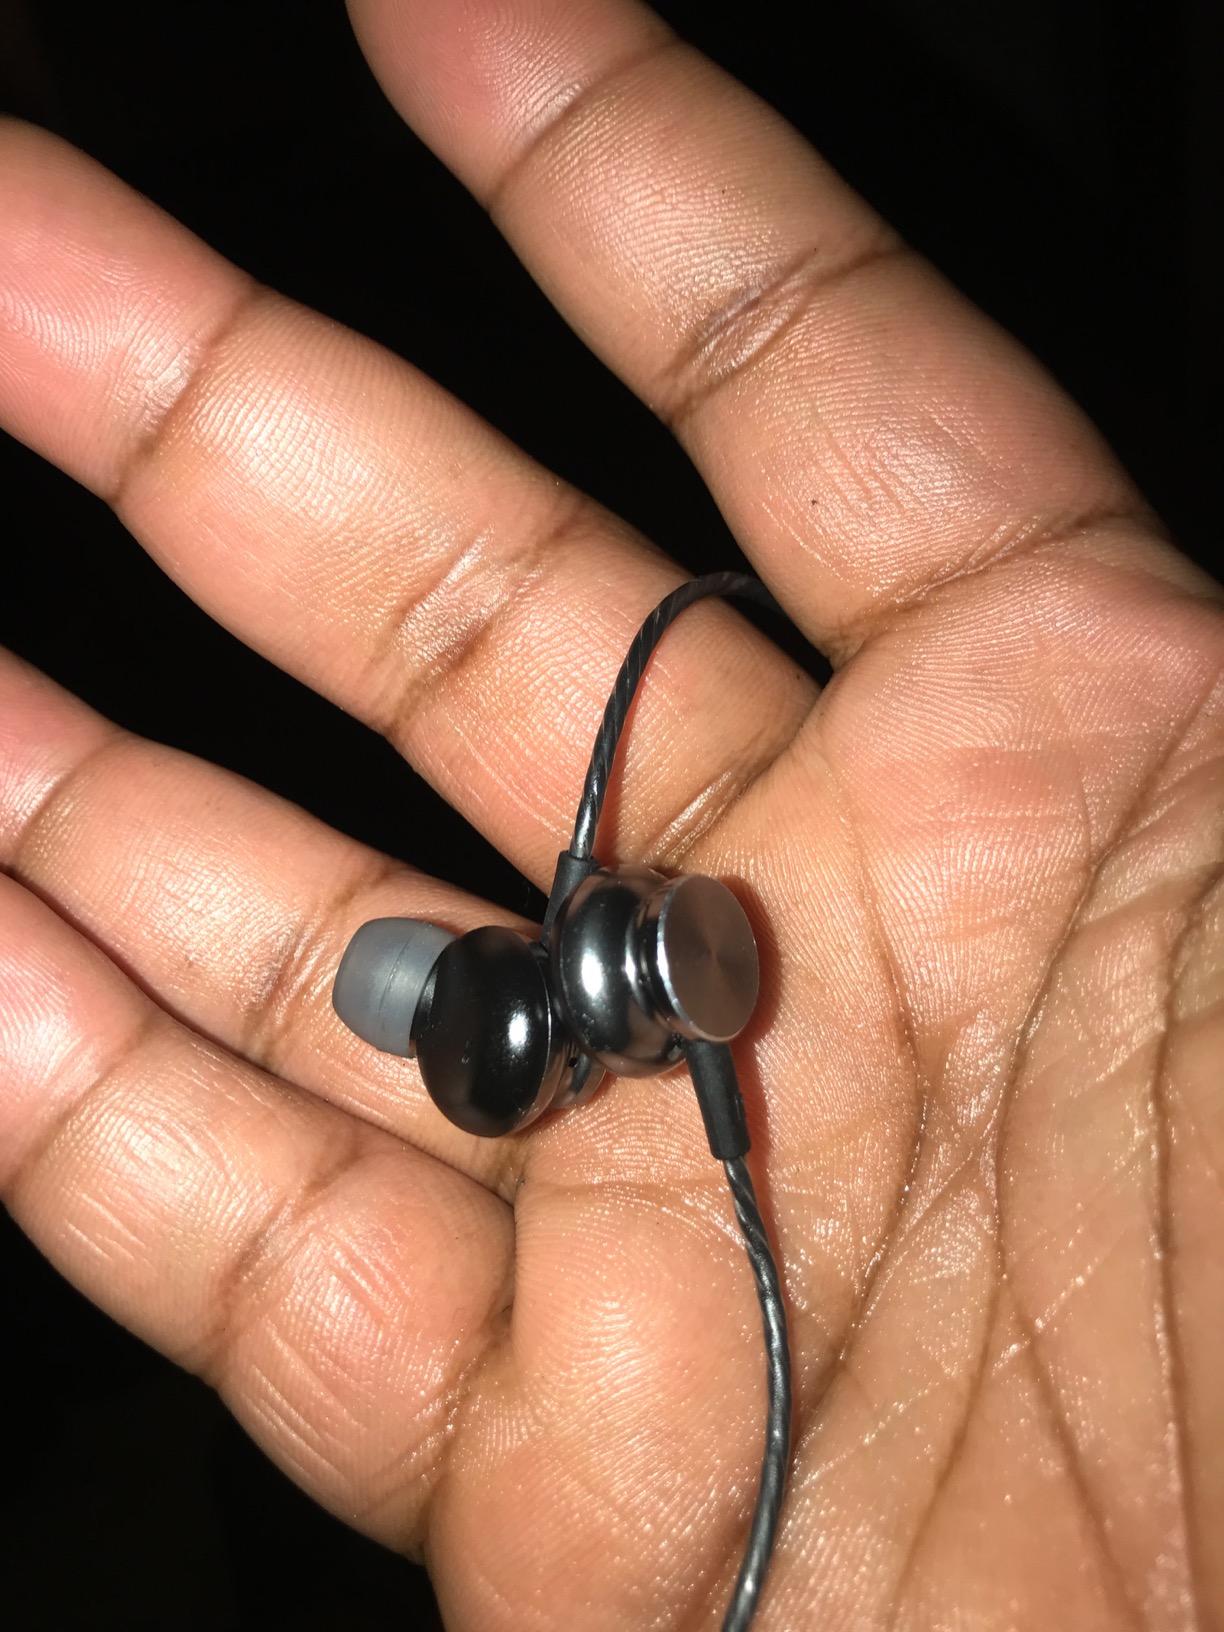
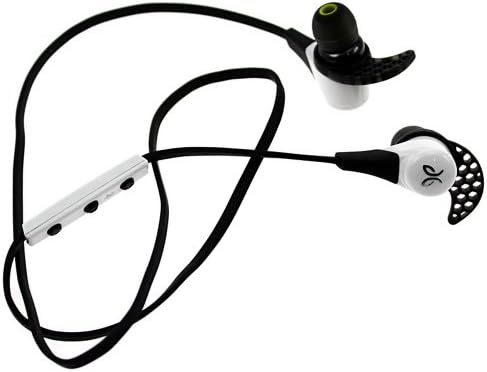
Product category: headphones
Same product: no